Bay of Pigs Invasion

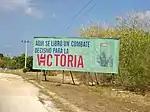
Sign at the Bay of Pigs saying ""aqui se libro un combate decisivo para la victoria"": (A decisive battle for victory was fought here)

At about 11:00, Castro issued a statement over Cuba's nationwide network saying that the invaders, members of the exiled Cuban revolutionary front, have come to destroy the revolution and take away the dignity and rights of men. At about 11:00, a FAR T-33 attacked and shot down a FAL B-26 (serial number 935) piloted by Matias Farias, who then survived a crash landing on the Girón Airfield, his navigator Eduardo González already killed by gunfire. His companion B-26 suffered damage and diverted to Grand Cayman Island. By about 11:00, the two remaining freighters "Caribe" and "Atlántico", and the LCIs and LCUs, started retreating south to international waters, but were still pursued by FAR aircraft. At about noon, a FAR B-26 exploded from heavy anti-aircraft fire from "Blagar", and pilot Luis Silva Tablada (on his second sortie) and his crew of three were lost.